Chip 'n Dale Rescue Rangers 2

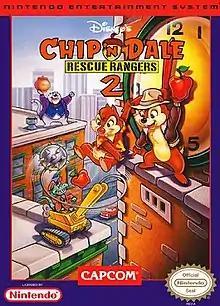
Cover art

is a platform game released in December 1993 in Japan, and the following month in the United States. It is based on the Disney cartoon "", about Chip and Dale, two crime-fighting chipmunks. It is a sequel to the 1990 video game.